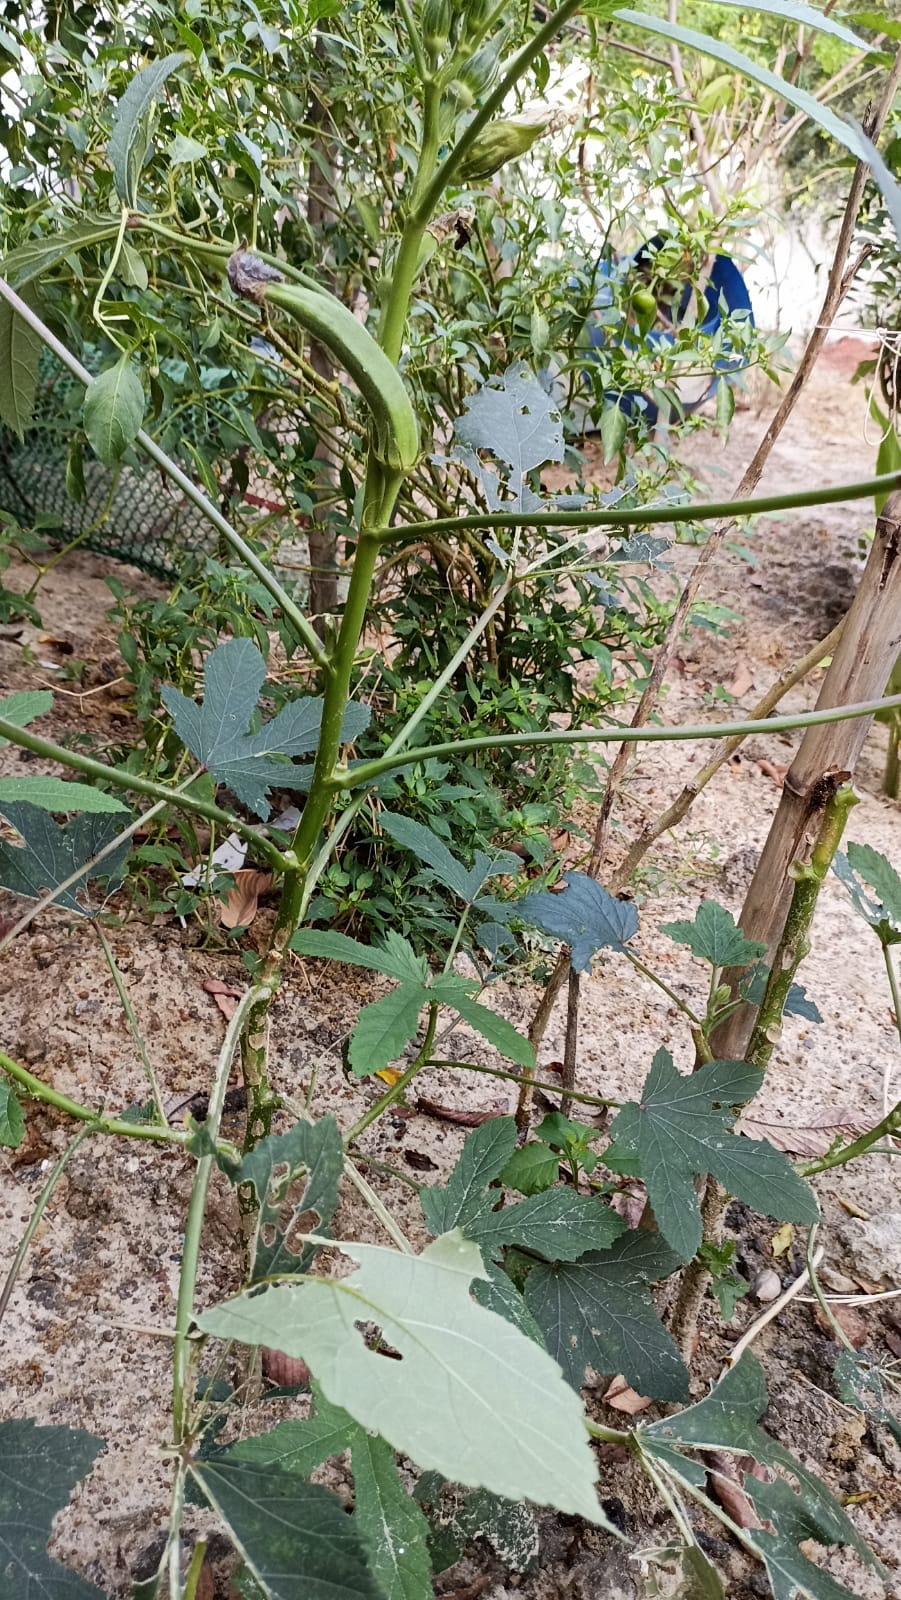
Label: Over-mature